King Tai Court

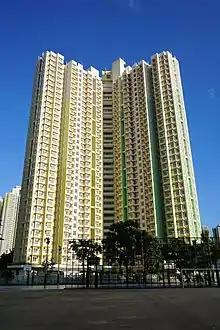
King Tai Court

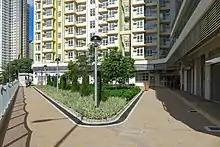
Garden at entrance

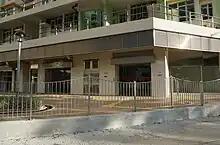
Shops

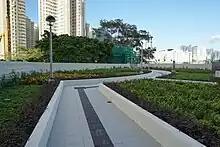
Platform garden at the first floor

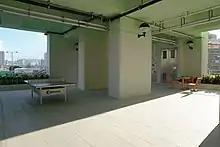
Table tennis table and chess area at the first floor

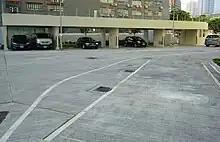
Car park

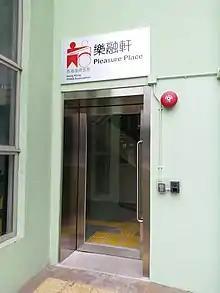
Pleasure Place

King Tai Court is the first Green Form Subsidised Home Ownership Scheme court developed by the Hong Kong Housing Authority and located at King Fuk Street, San Po Kong of Wong Tai Sin District, Kowloon, Hong Kong. It commenced in June 2017.